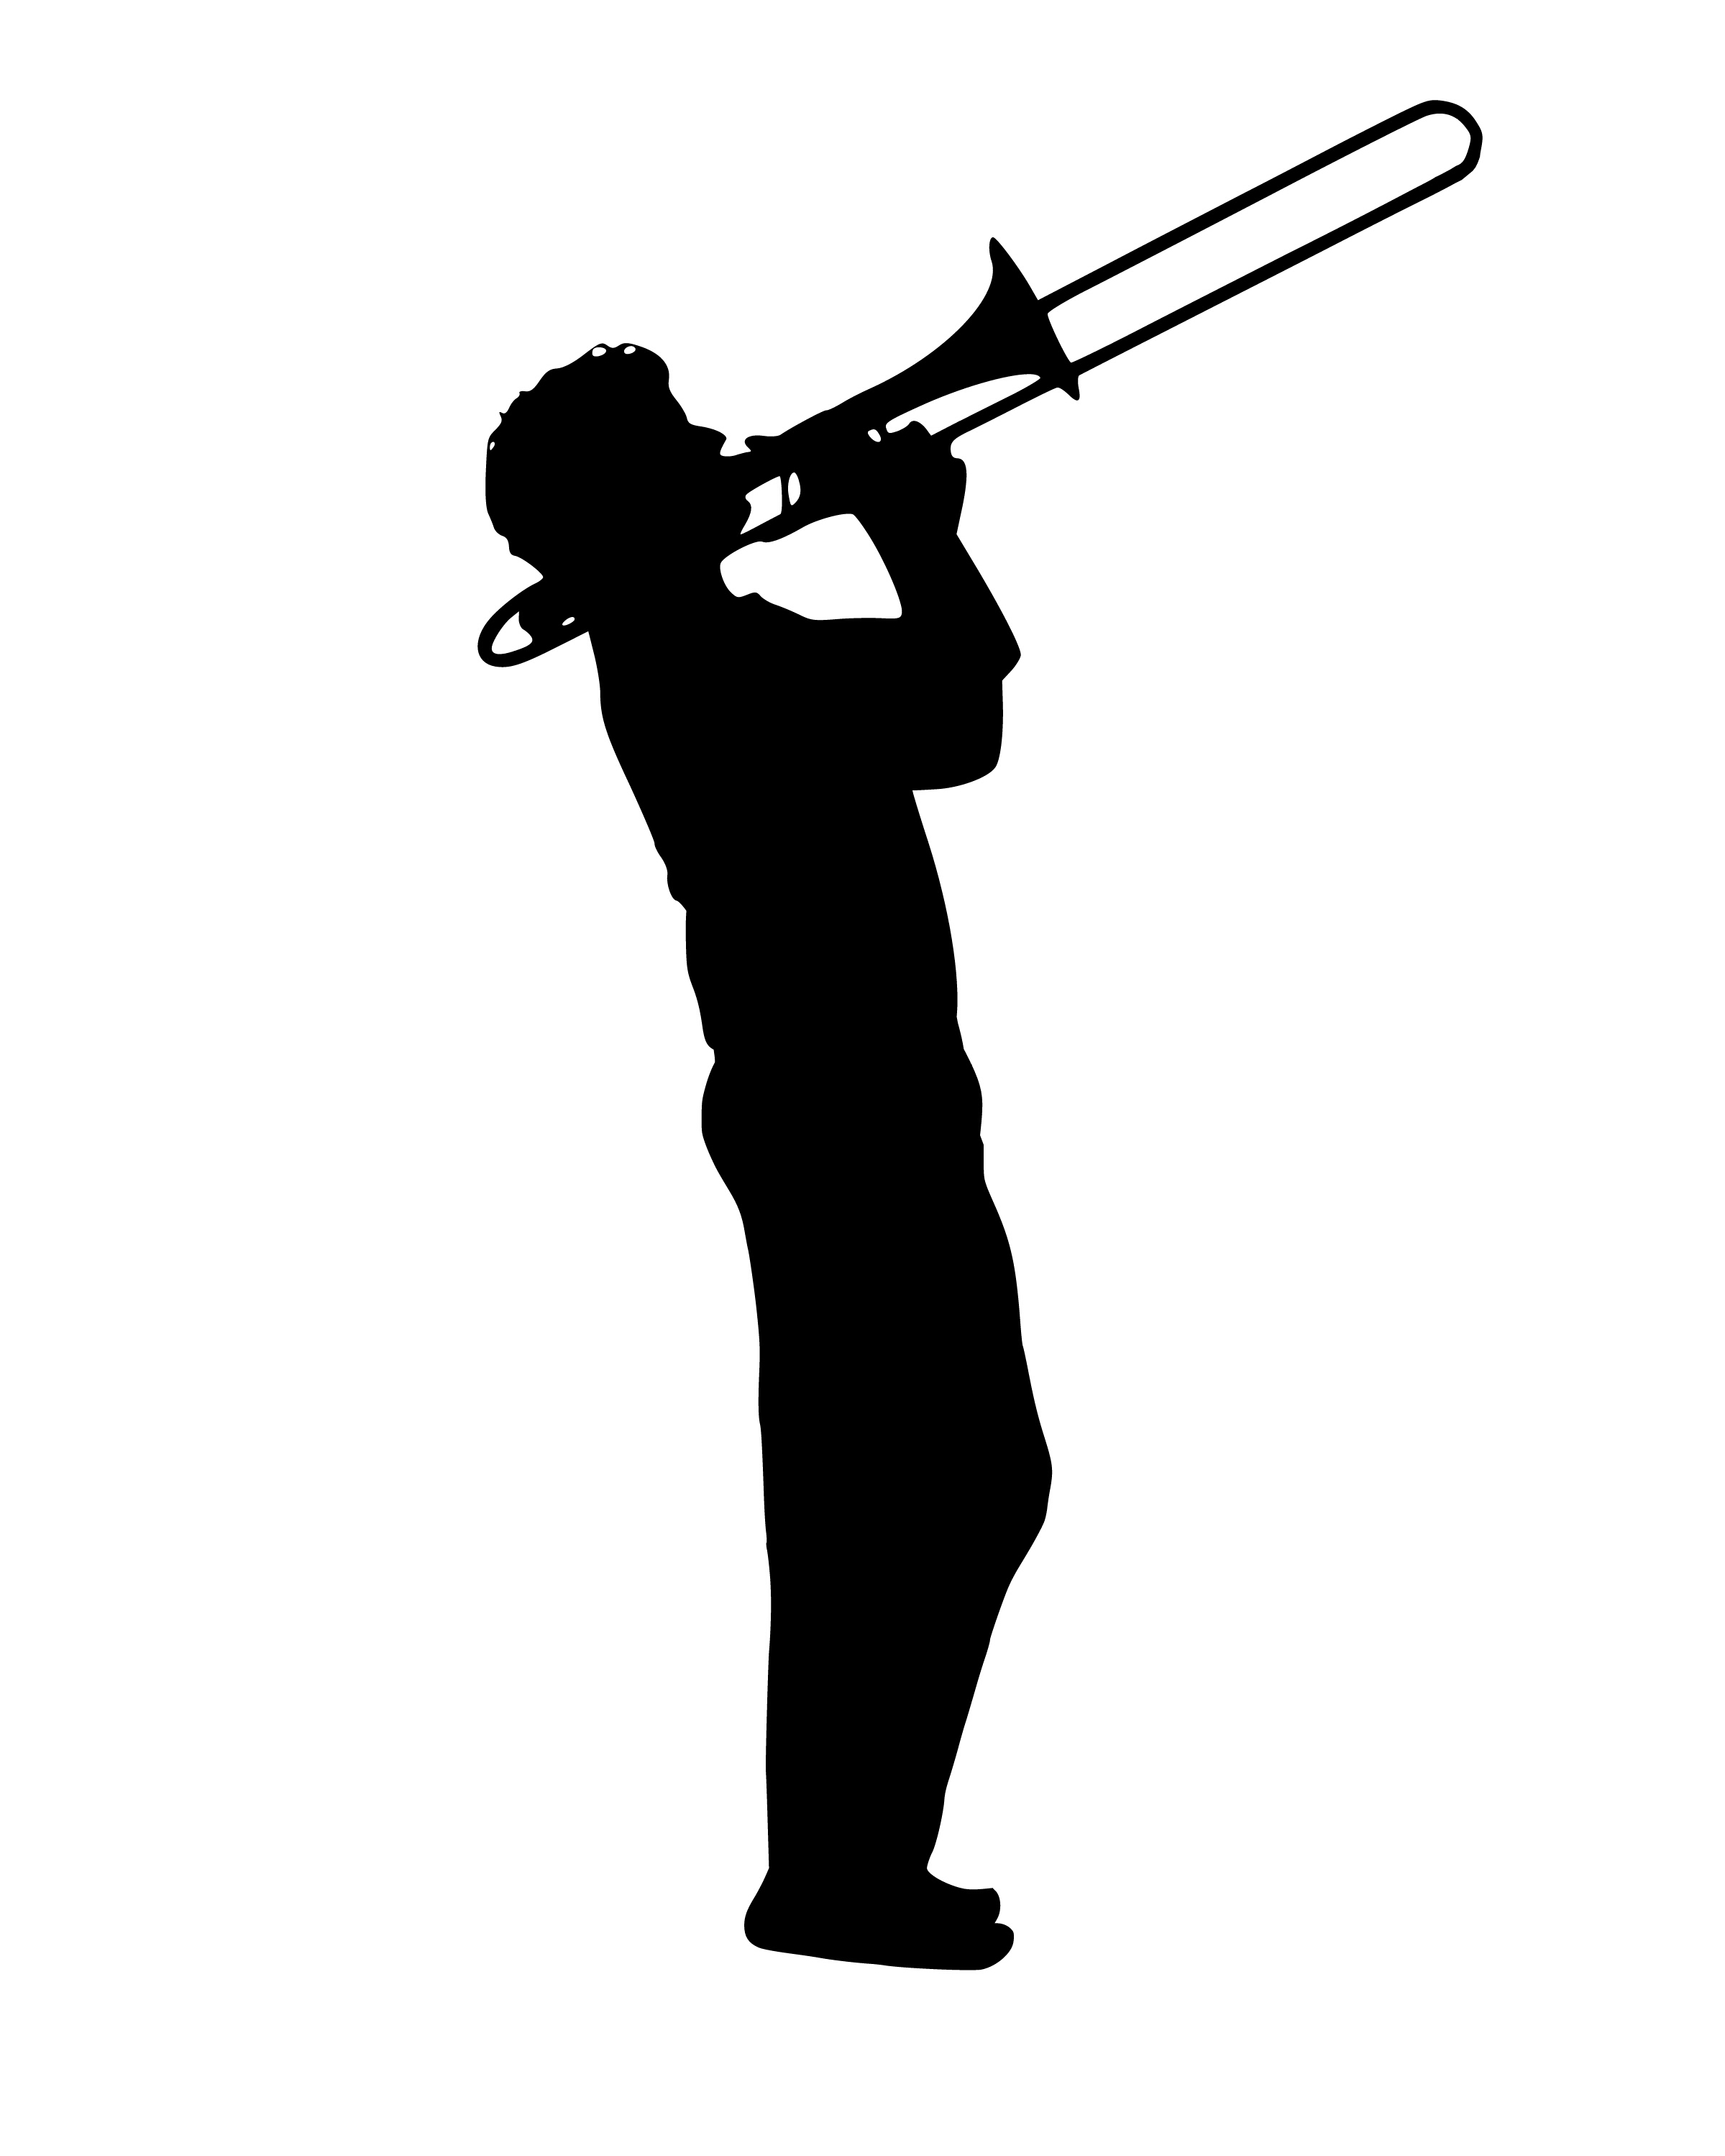
silhouette, musician, jazz, trumpet, saxophonist, saxophone, music, play, player, instrument, horn, blow, blowing, entertainment, expression, hat, jazzer, male, man, musical, performance, performer, design, standing, black and white, musical instrument accessory, joint, line, musical instrument, weapon, string instrument, angle, violinist, microphone, clip art